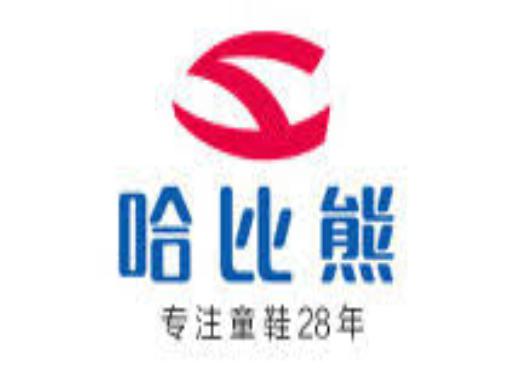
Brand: habixiong
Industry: Clothes